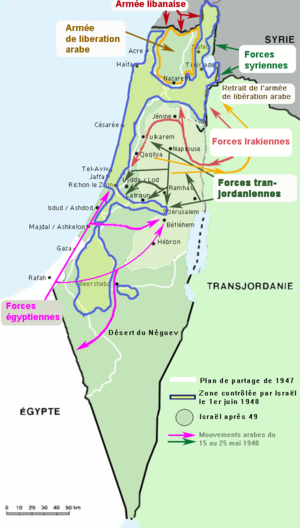
La guerre israélo-arabe de 1948-1949 commence le 15 mai 1948, au terme du mandat britannique sur la Palestine et après 6 mois de guerre civile entre les populations juives et arabes du pays. Elle se termine avec les différents cessez-le-feu israélo-arabes, conclus entre février et juillet 1949.